Edith Hipkins

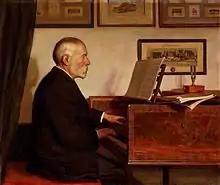
Alfred James Hipkins by Edith J. Hipkins, oil on canvas, 1898

Hipkins was the daughter of Jane Souter (née Black) and the musicologist Alfred James Hipkins. She painted two paintings that are now in national collections. One ("With thy sweet fingers", exhibited at the RA in 1883) is in the collection of the Royal Academy of Music and the other (titled as a "Portrait of a Gentleman" at the RA in 1898) a portrait of her father, is in the National Portrait Gallery in London. Further exhibits at the Royal Academy of Arts were "Hickory Dickory Dock" in 1884 and "Morning" and "Evening" in 1897.